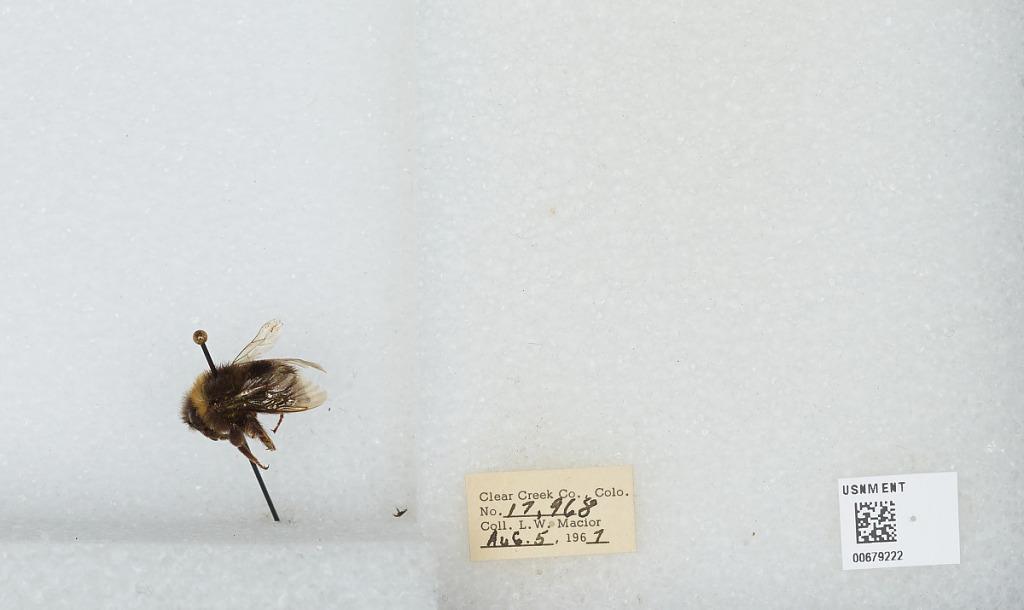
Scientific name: Bombus (Bombus) occidentalis Greene
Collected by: L. Macior
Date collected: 1967-8-5
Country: United States
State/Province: Colorado
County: Clear Creek
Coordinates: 39.6958, -105.725